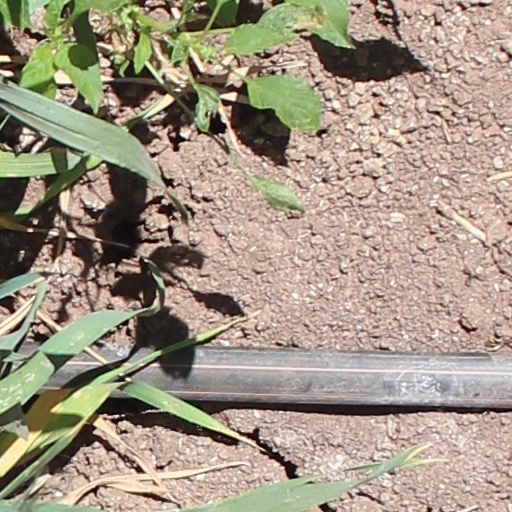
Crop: wheat